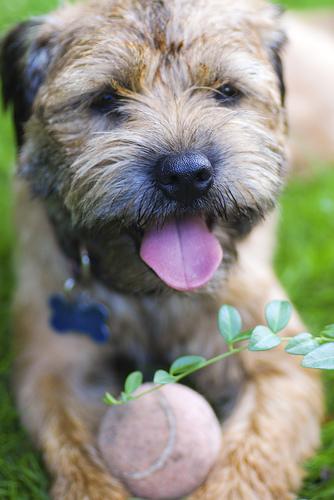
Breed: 206-n000007-Border_terrier